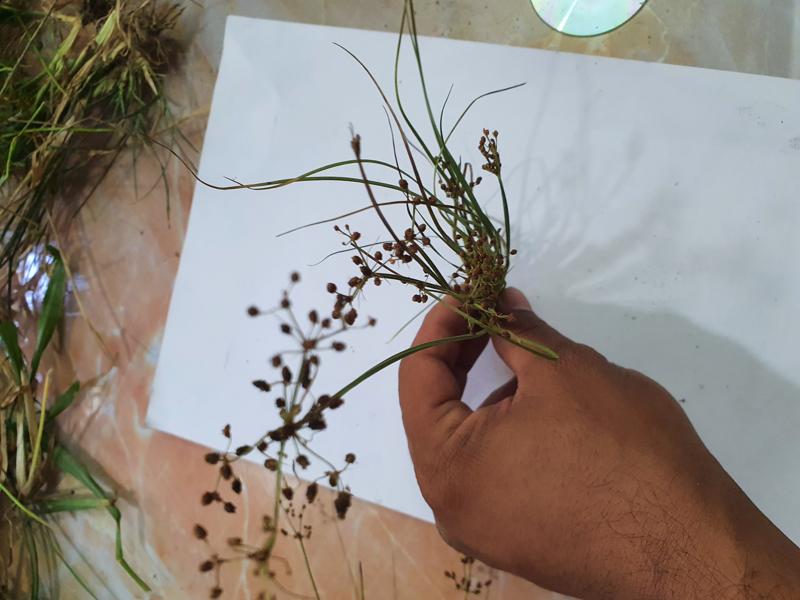
Weed species: Fimbristylis littoralis